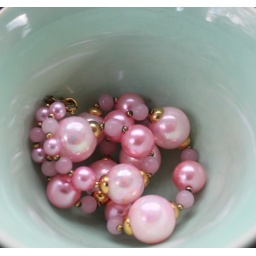
pink necklace in luray cup